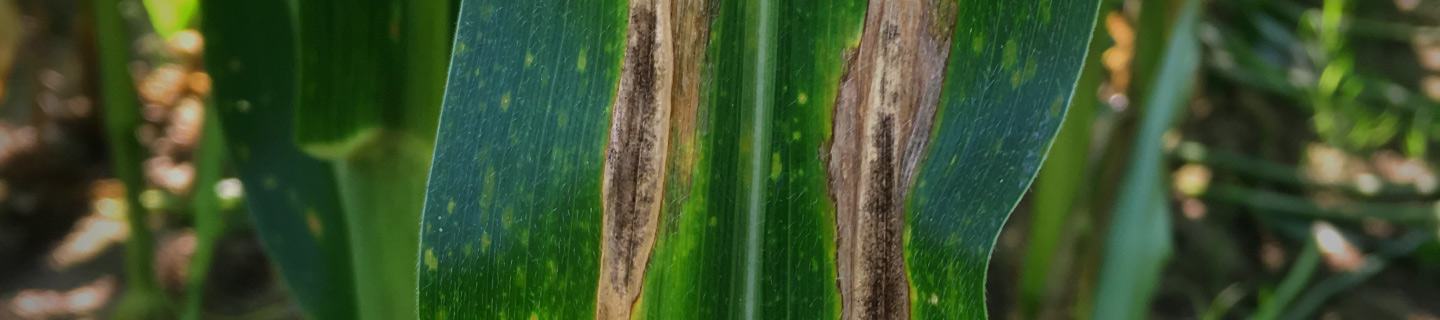
Plant: Corn
Disease: corn northern leaf blight